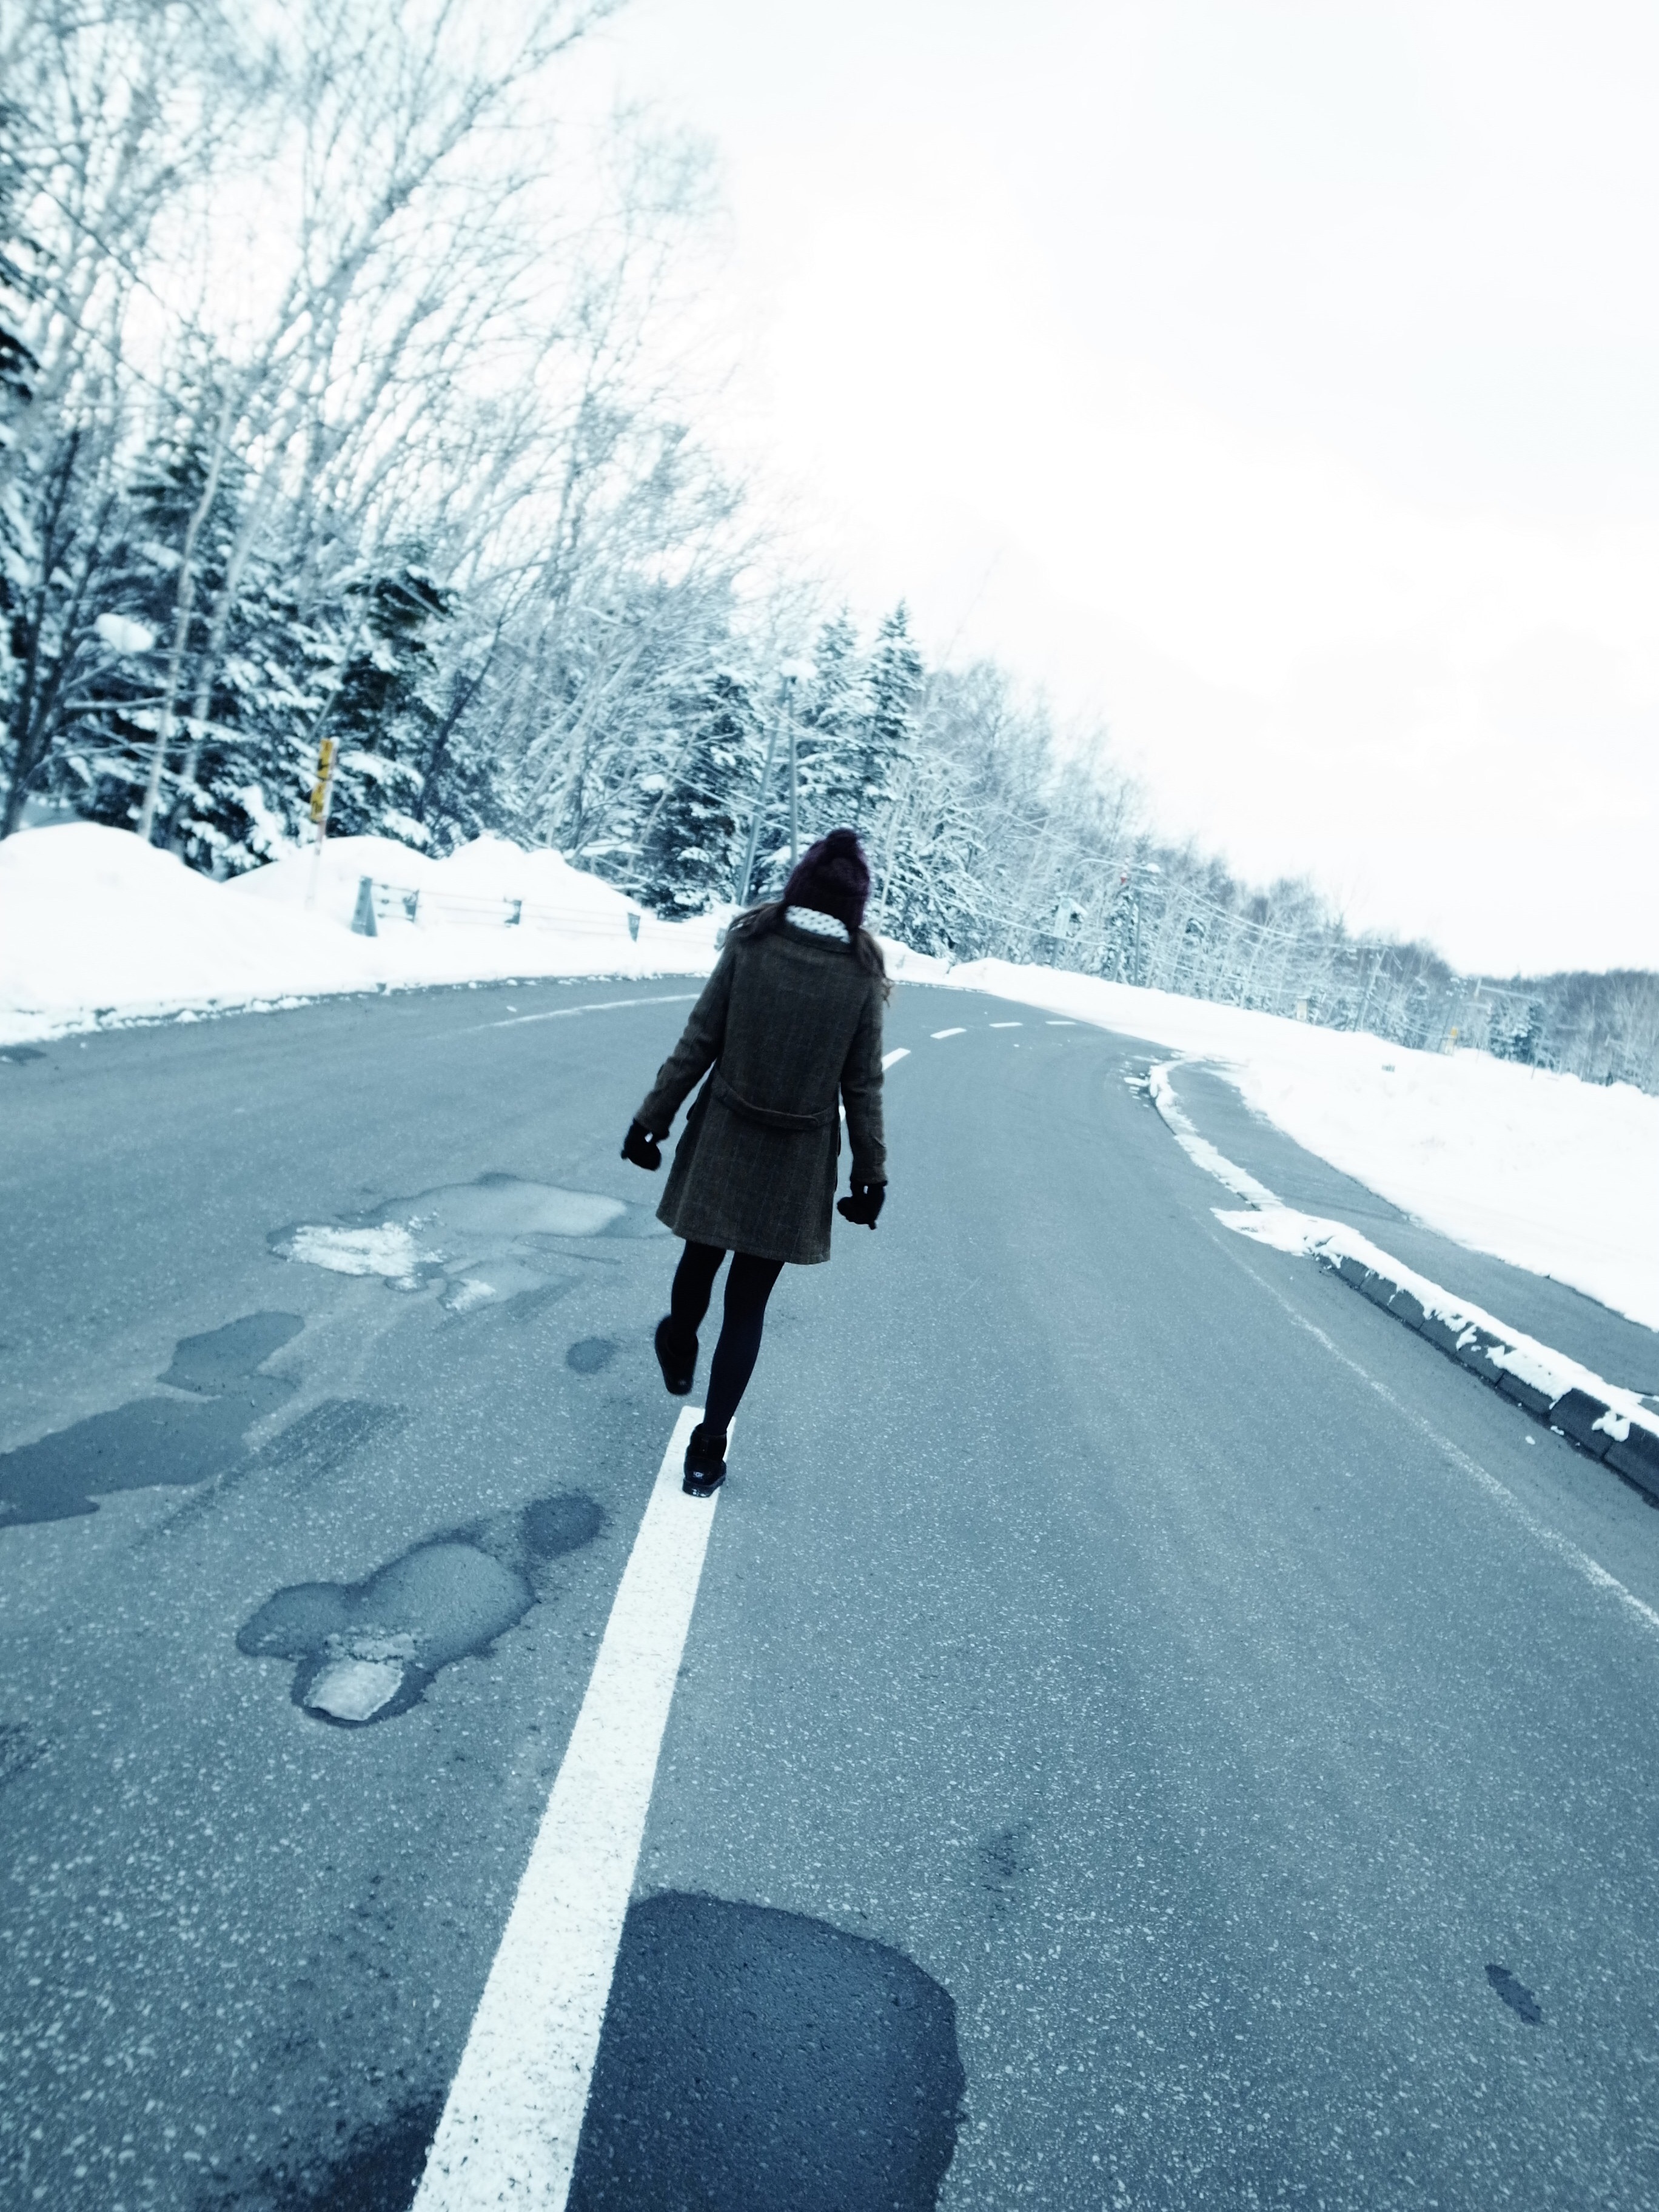
snow, winter, girl, road, weather, extreme sport, season, sports equipment, winter sport, sports, back, ski, footwear, hokkaido, ski equipment